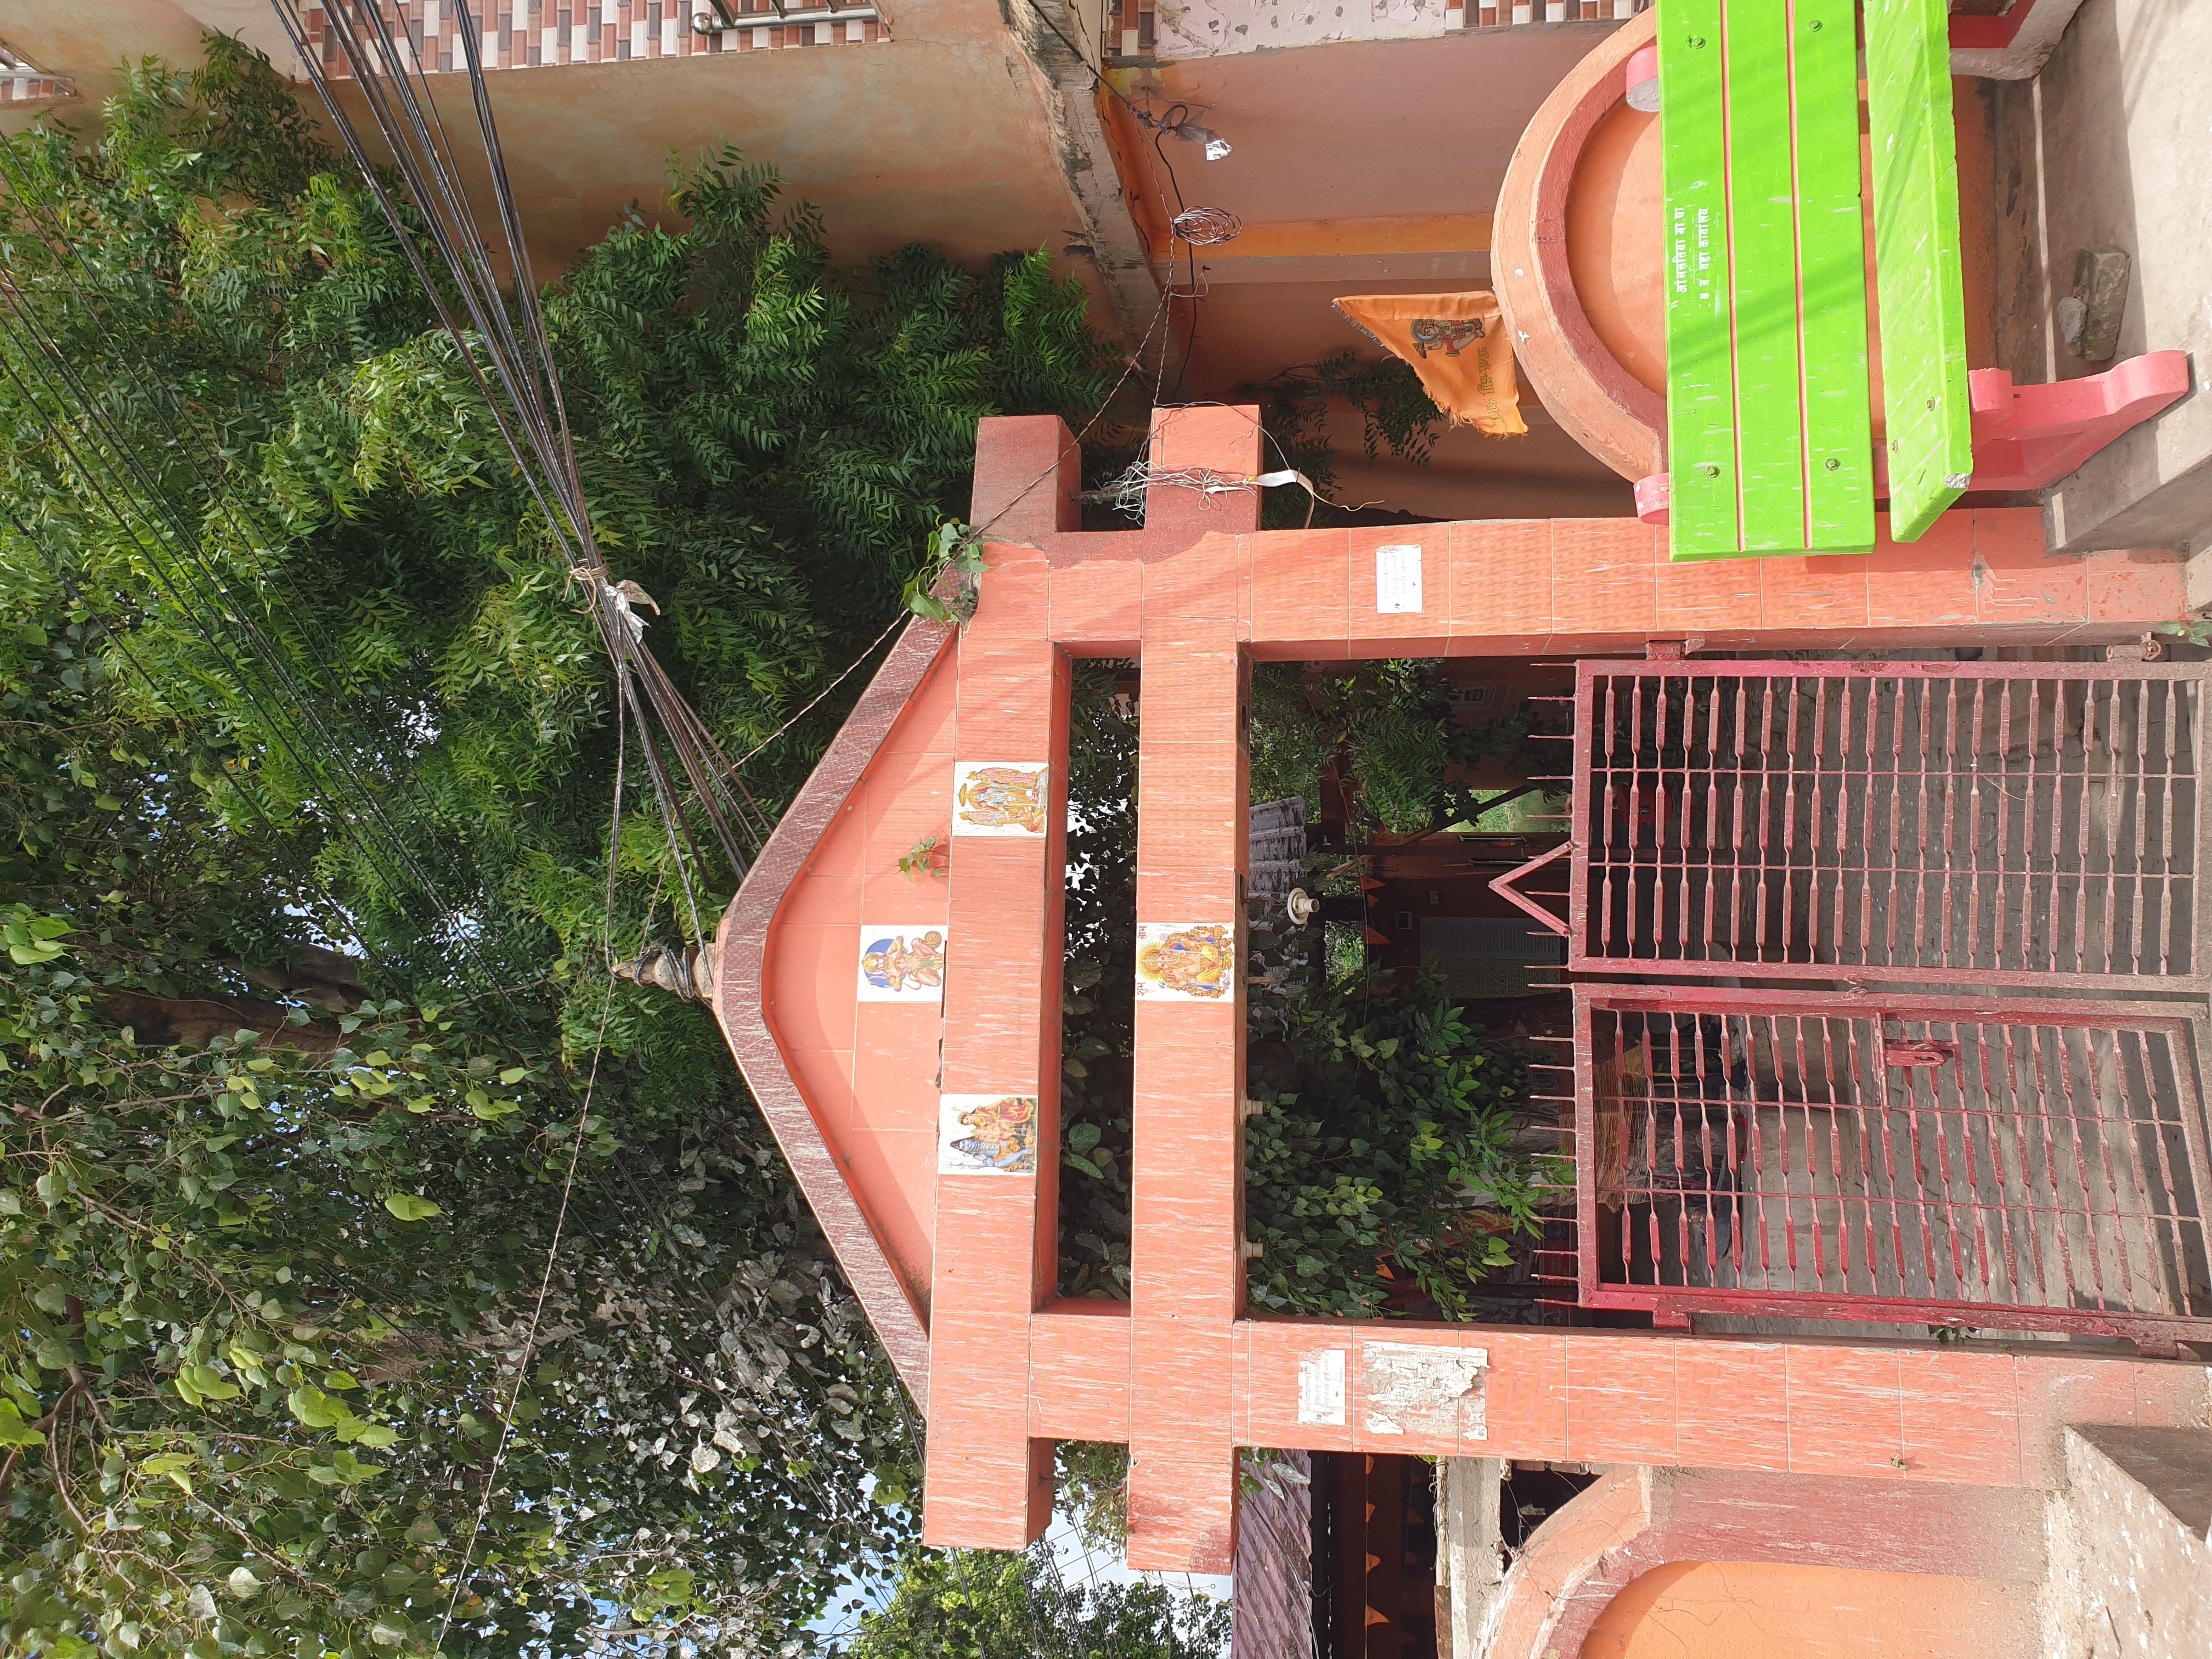
Heritage site: Bhairahawa_Hanuman_Temple